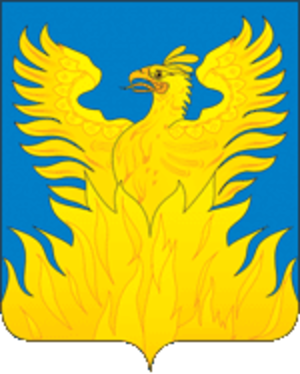
Voskressensk est une ville industrielle de l'oblast de Moscou, en Russie. Sa population s'élevait à 93 521 habitants en 2014.